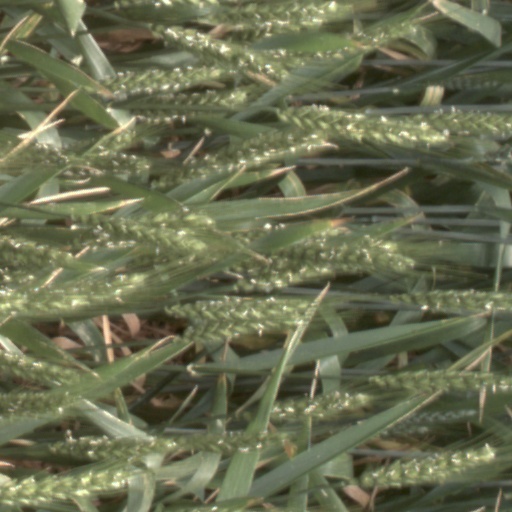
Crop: wheat